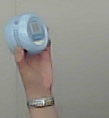
Product: nivea_baby